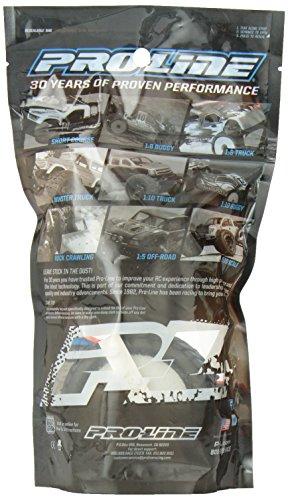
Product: Pro-Line Racing 1071-00 Dirt Hawg I 2.2" M2 (Medium) All Terrain Buggy Rear Tires
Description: Fits any 2.2" Rear 2WD or 4WD Buggy wheel.
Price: $13.95
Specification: ProductDimensions:3.6x1.7x3.6inches|ItemWeight:5ounces|ShippingWeight:1.05pounds(Viewshippingratesandpolicies)|DomesticShipping:ItemcanbeshippedwithinU.S.|InternationalShipping:ThisitemcanbeshippedtoselectcountriesoutsideoftheU.S.LearnMore|ASIN:B0006O78XM|Itemmodelnumber:PRO107100|Manufacturerrecommendedage:6-15years